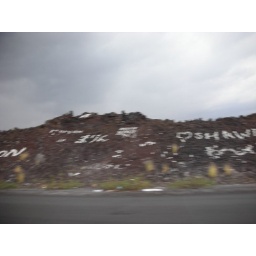
they have environmentally sound graffiti for miles from the airport, it is white coral rocks against the lava flow